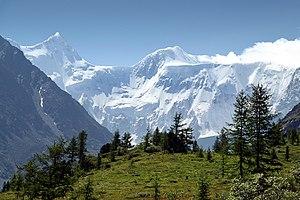
Les montagnes dorées de l'Altaï forment une région comprenant les réserves naturelles de l'Altaï et de Katoun ainsi que le lac Teletskoïe, le mont Béloukha et le plateau de l'Oukok en Russie. Inscrite sur la liste du patrimoine mondial de l'UNESCO depuis 1998, elle abrite l'un des meilleurs exemples de végétation d'altitude de la Sibérie : steppe, taïga, forêt mixte, végétation subalpine, végétation alpine… C'est également un refuge de certaines espèces de faune en danger d'extinction, dont l'once et l'argali de l'Altaï. Le site couvre une vaste superficie de 16 175 km².
La république de l'Altaï est un sujet de la fédération de Russie.
La Foire comtoise de Besançon est une manifestation festive et commerciale qui a lieu tous les ans au parc des expositions de Micropolis.
Les langues altaïques sont un ensemble de langues parlées en Eurasie, depuis la Turquie et la Moldavie jusqu'à l'Asie de l'Est, en passant par l'Asie centrale, la Sibérie et l'Extrême-orient russe. Elles rassemblent au minimum les langues turques, les langues mongoles et les langues toungouses, ainsi que dans certaines conceptions le coréen et les langues japoniques. Le nom dérive de celui de l'Altaï, une chaîne de montagnes d'Asie centrale aujourd'hui partagée entre Chine, Kazakhstan, Mongolie et Russie.